Francis I of France

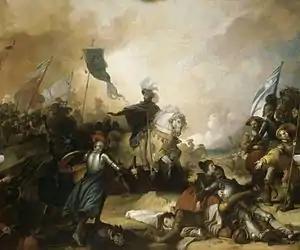
Francis I at the Battle of Marignano

Although the Italian Wars (1494–1559) came to dominate the reign of Francis I, which he constantly participated in at the forefront as le Roi-Chevalier, the wars were not the sole focus of his policies. He merely continued the wars that he succeeded from his predecessors and that his heir and successor on the throne, Henry II of France, would inherit after Francis's death. Indeed, the Italian Wars had begun when Milan sent a plea to King Charles VIII of France for protection against the aggressive actions of the King of Naples.